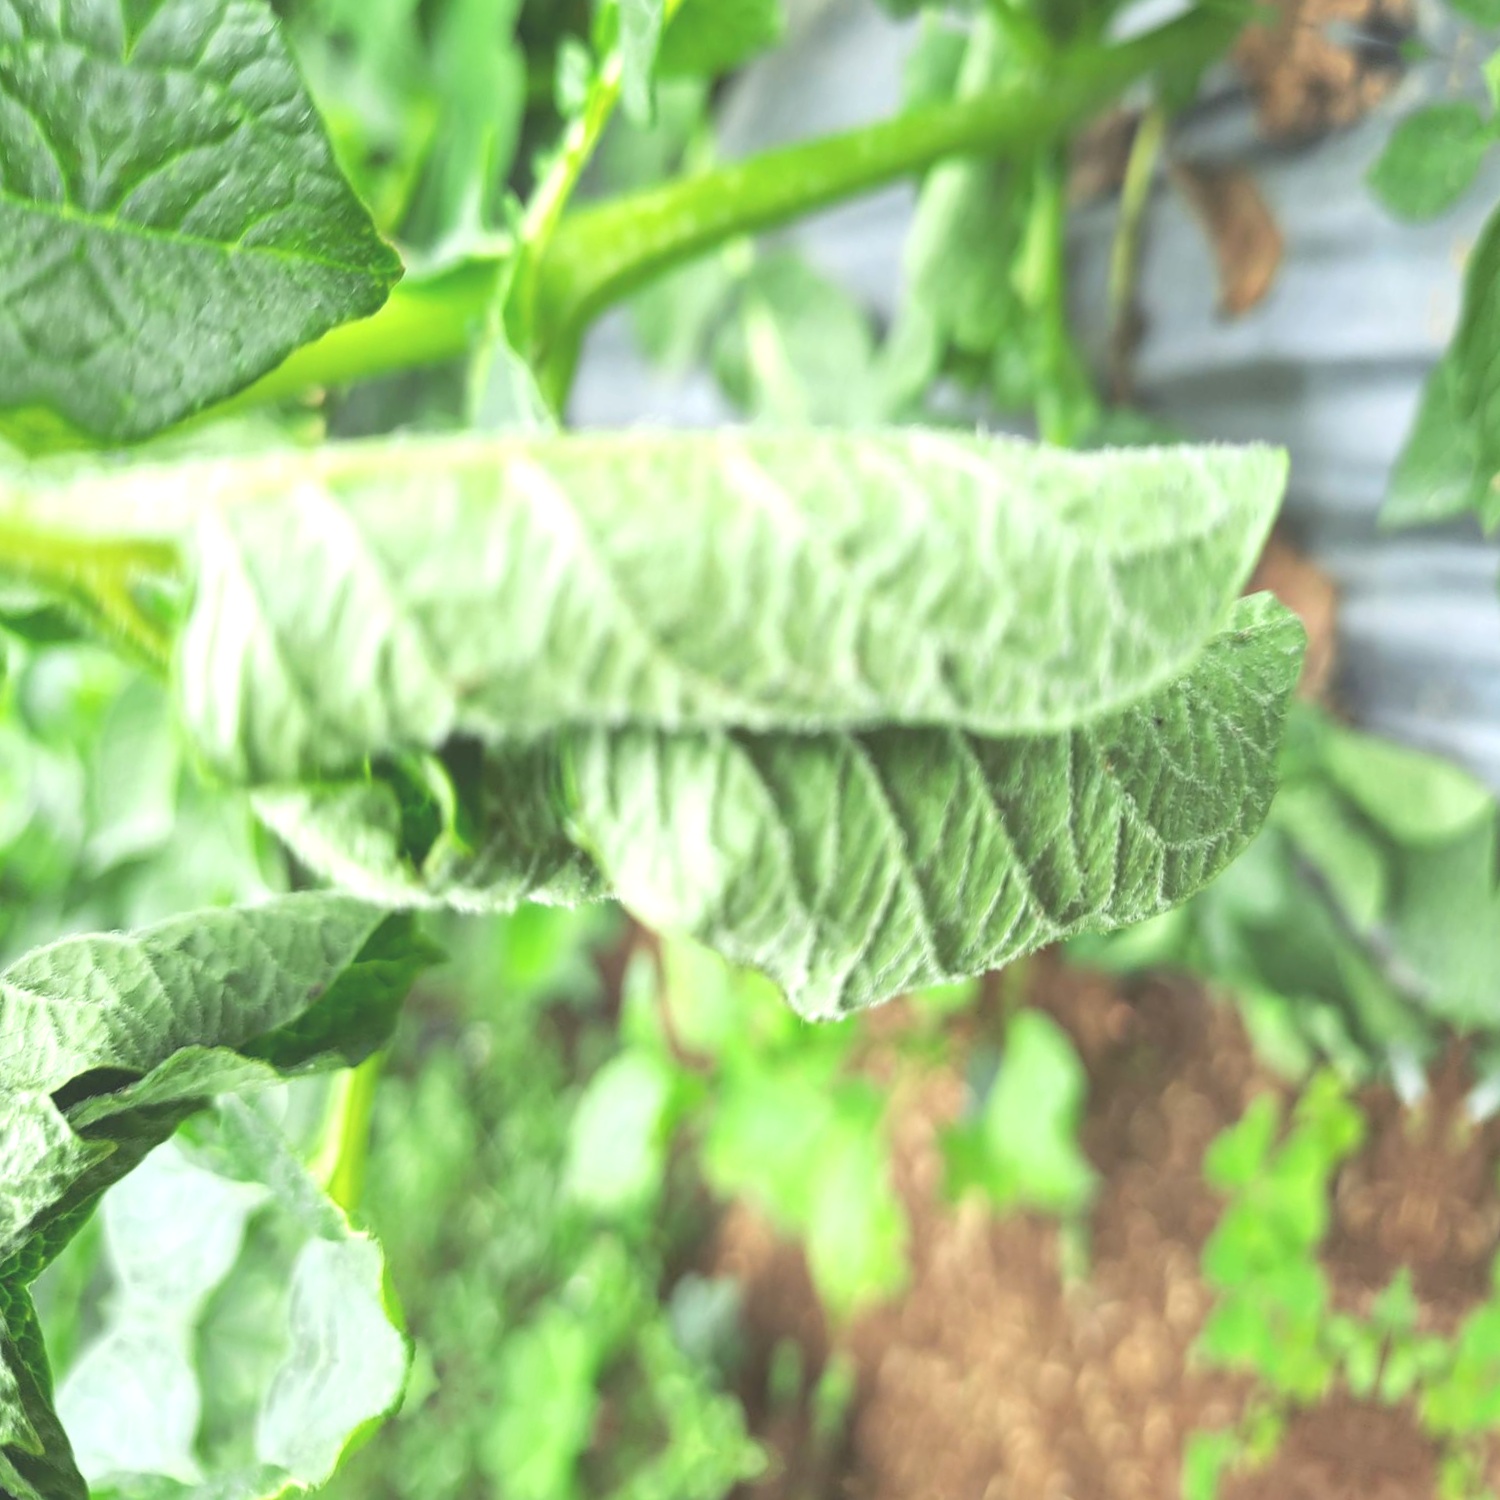
Etiqueta: Pudricion_Parda